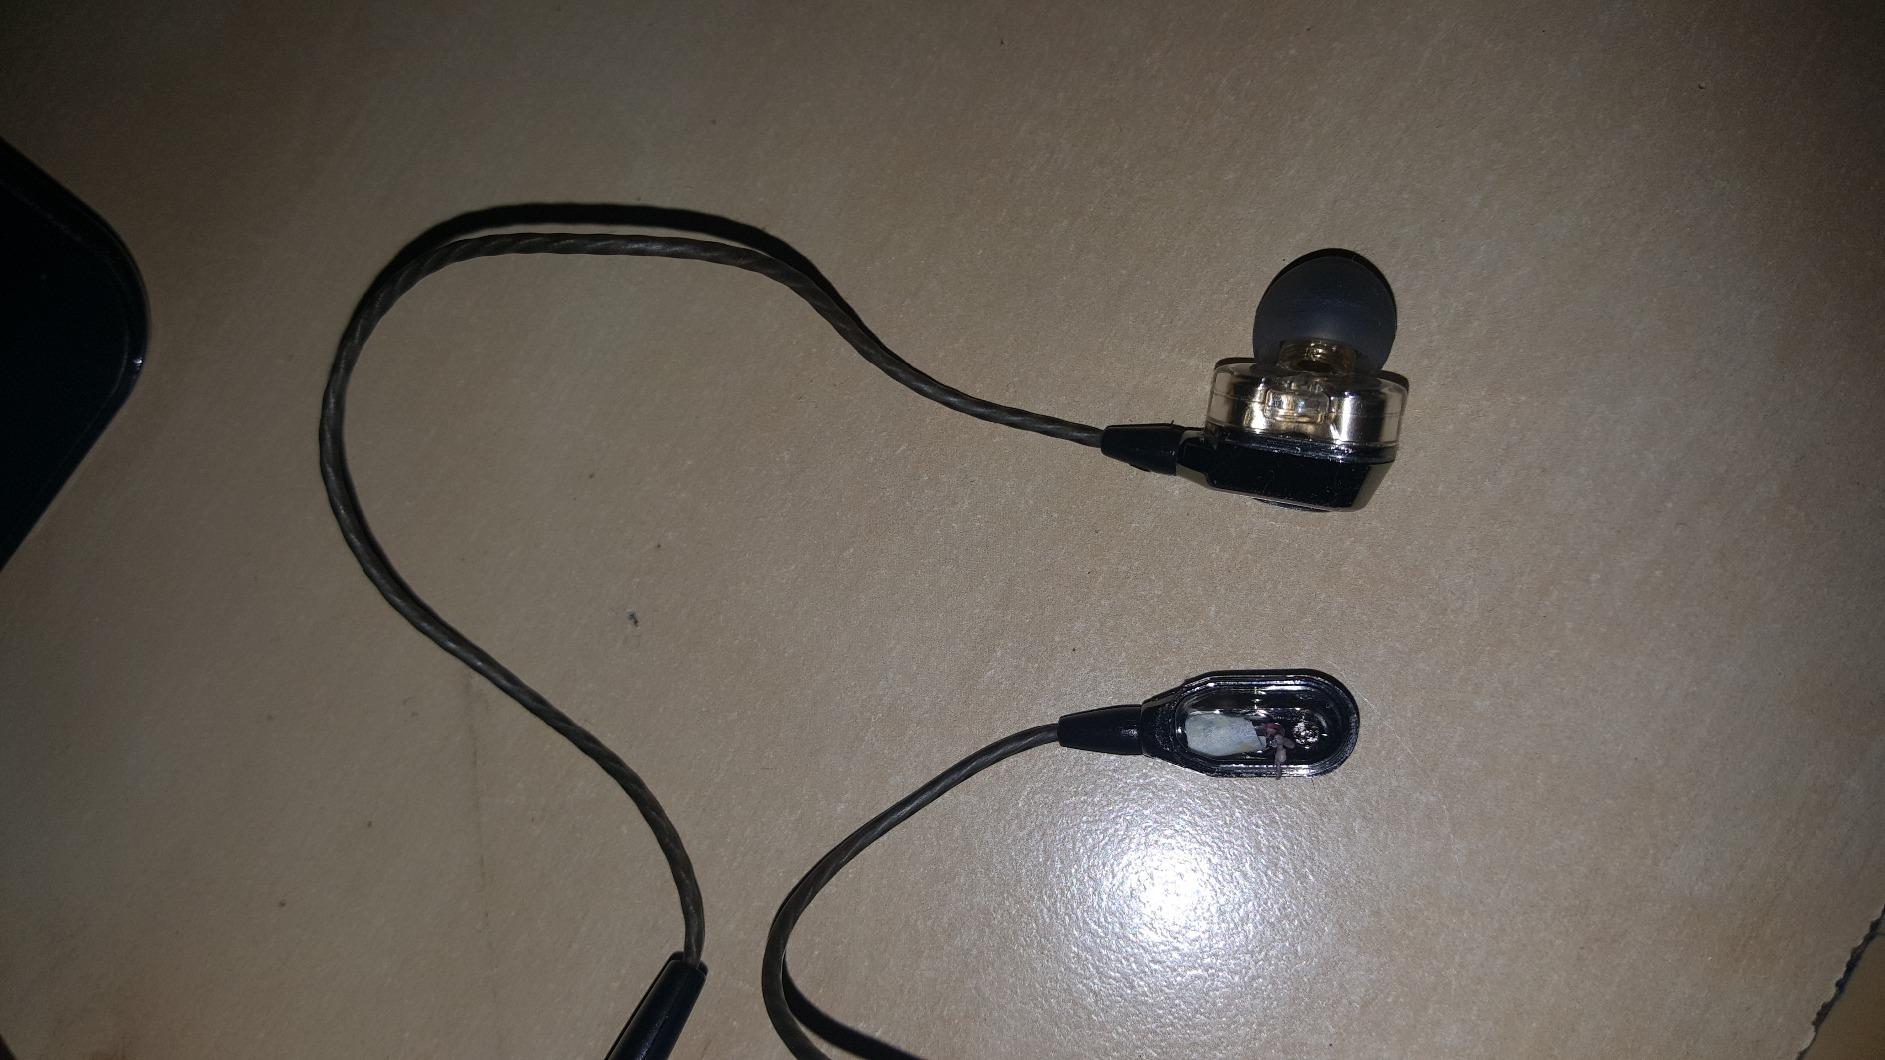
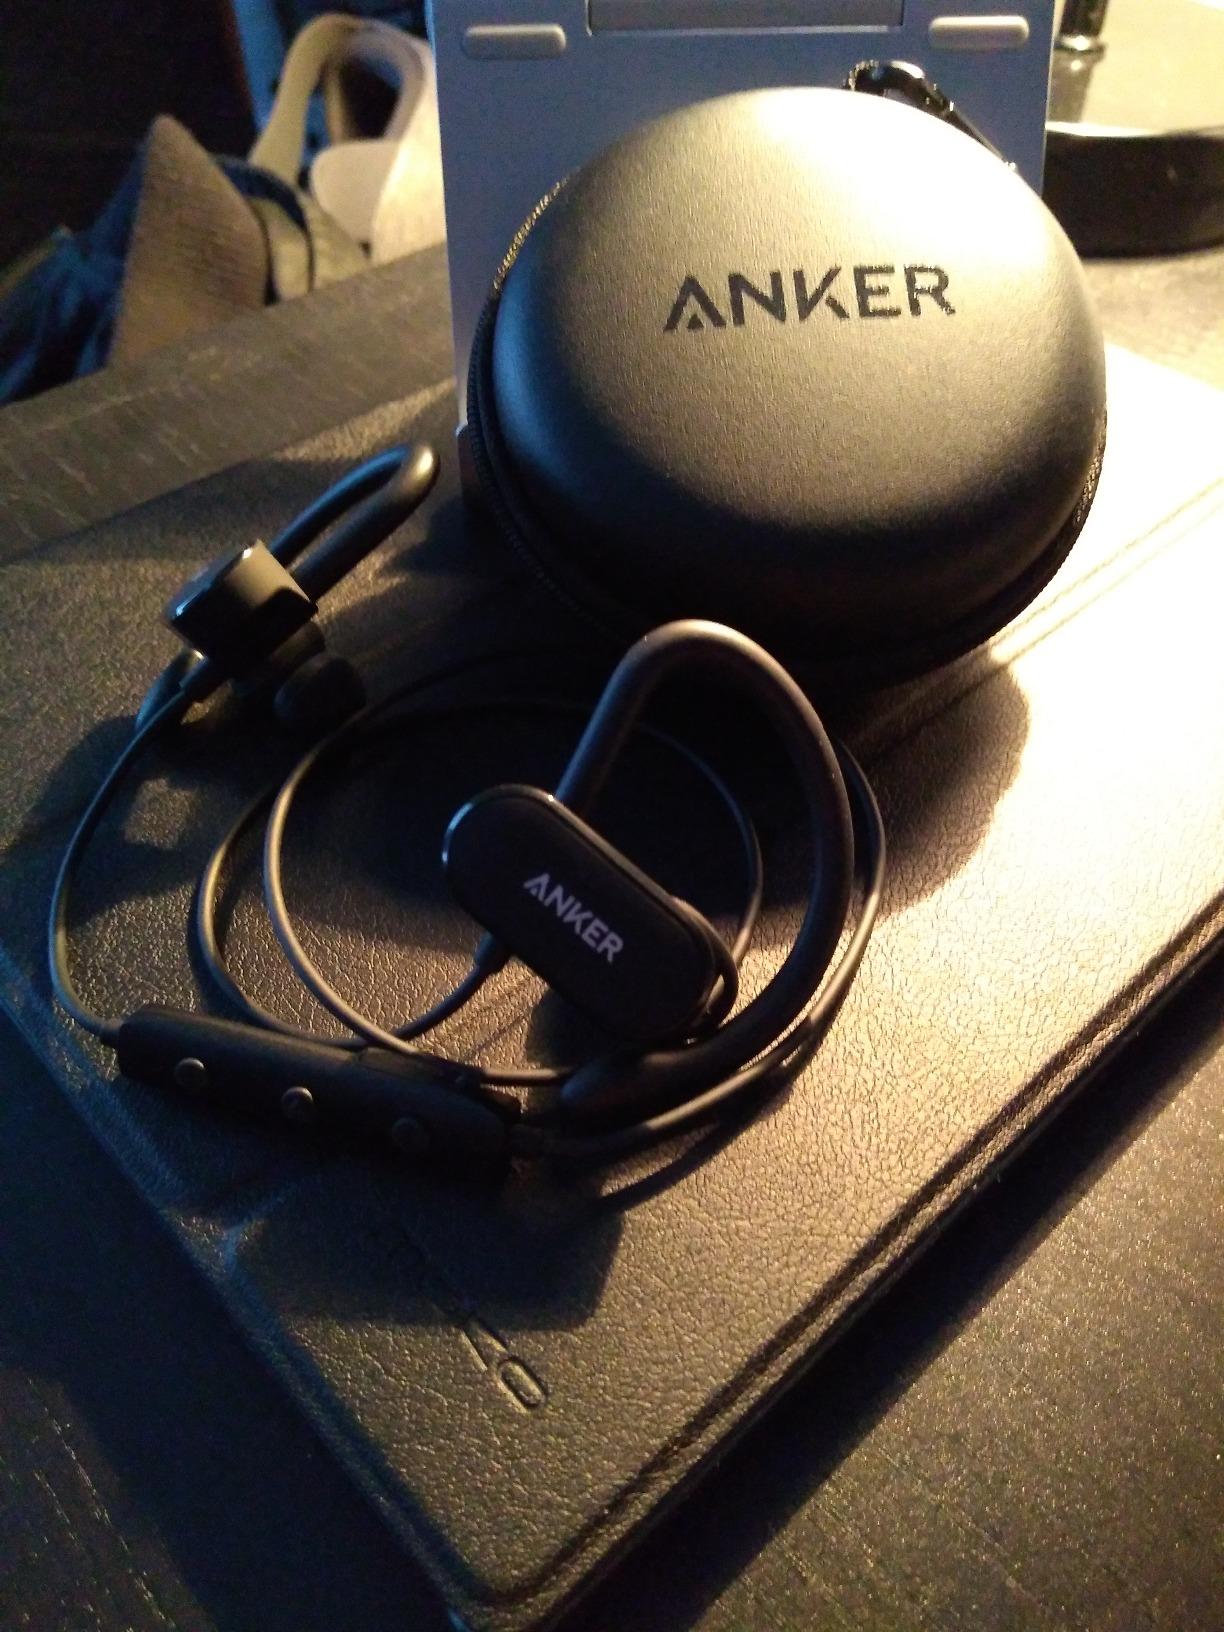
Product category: headphones
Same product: no